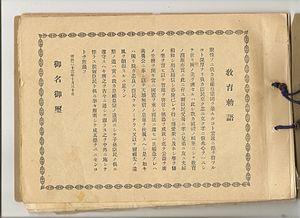
Le Rescrit impérial sur l'éducation fut signé par l'empereur Meiji du Japon le 30 octobre 1890 pour articuler la politique du gouvernement selon les principes directeurs de l'éducation de l'Empire du Japon. Le document de 315 caractères était lu à haute voix lors de tous les événements importants des écoles, et les étudiants devaient l'étudier et mémoriser le texte.